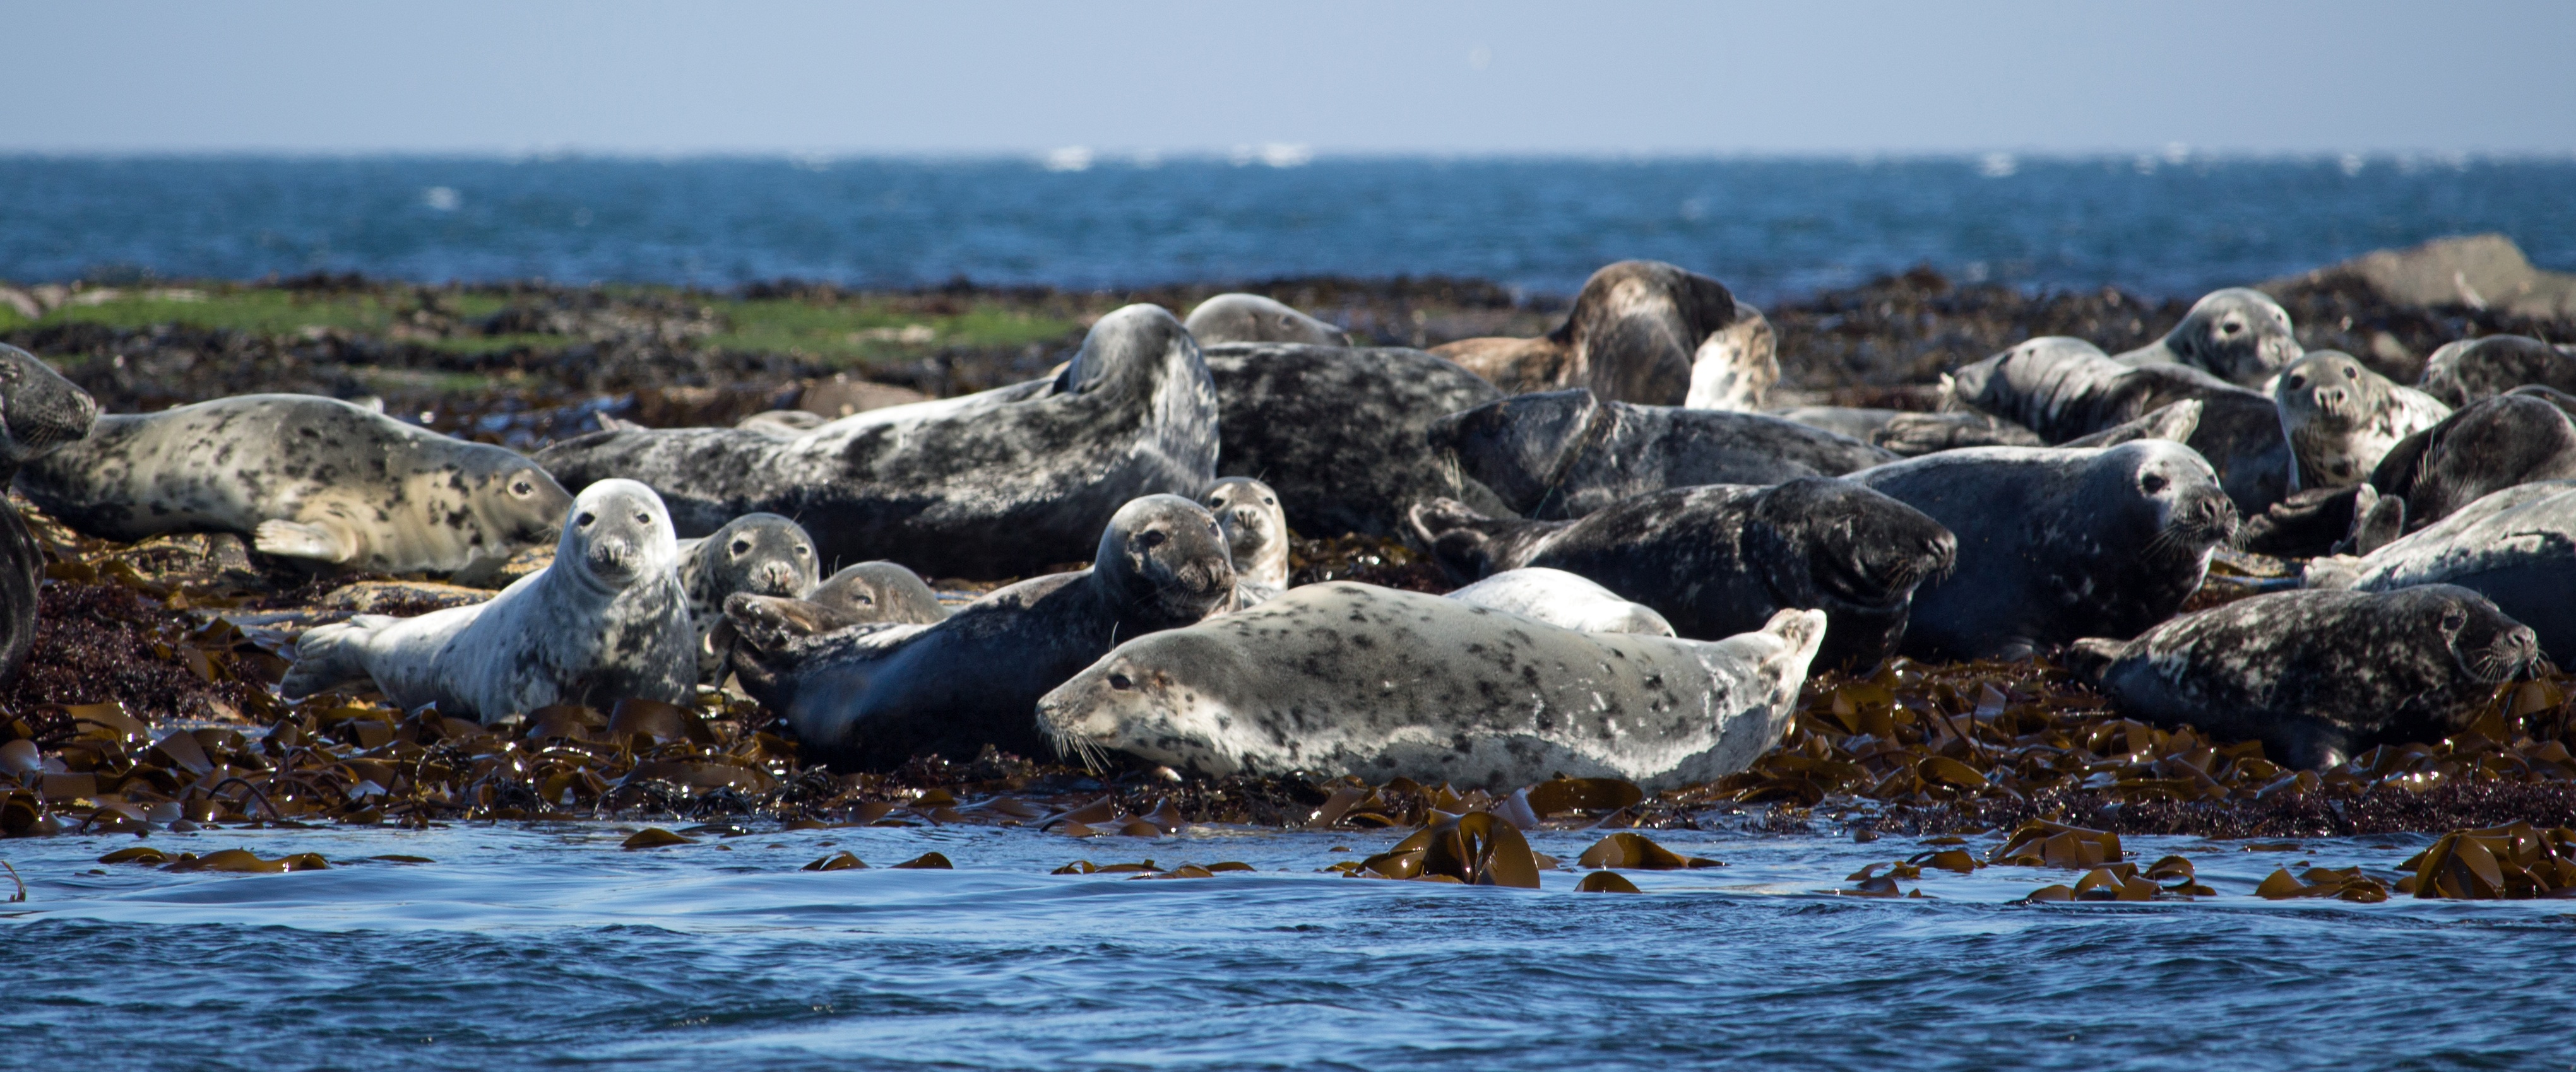
beach, sea, coast, nature, ocean, bird, shore, animal, seabird, wildlife, fauna, uk, seals, vertebrate, british, north sea, northumberland, tundra, basking, grey seal, farne, atlantic grey seal